Ákos (chronicler)

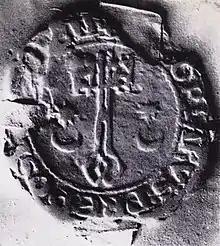
Seal of "magister" Ákos, 1266

Ákos from the kindred Ákos, better known as Magister Ákos was a Hungarian cleric and chronicler in the 13th century. He is the author of the "Gesta Stephani V", which is a redaction, interpolation and extraction of the Hungarian national chronicle.